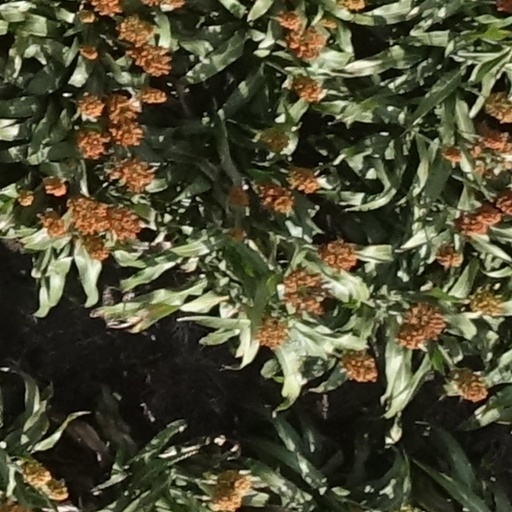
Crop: sorghum